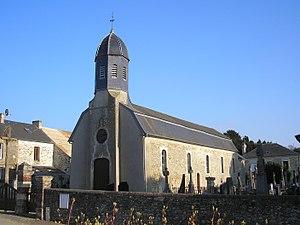
Coulvain (Normandie, France). L'église Saint-Vigor.
Coulvain est une ancienne commune française, située dans le département du Calvados en région Normandie, peuplée de 403 habitants, devenue le 1ᵉʳ janvier 2016 une commune déléguée au sein de la commune nouvelle de Seulline.